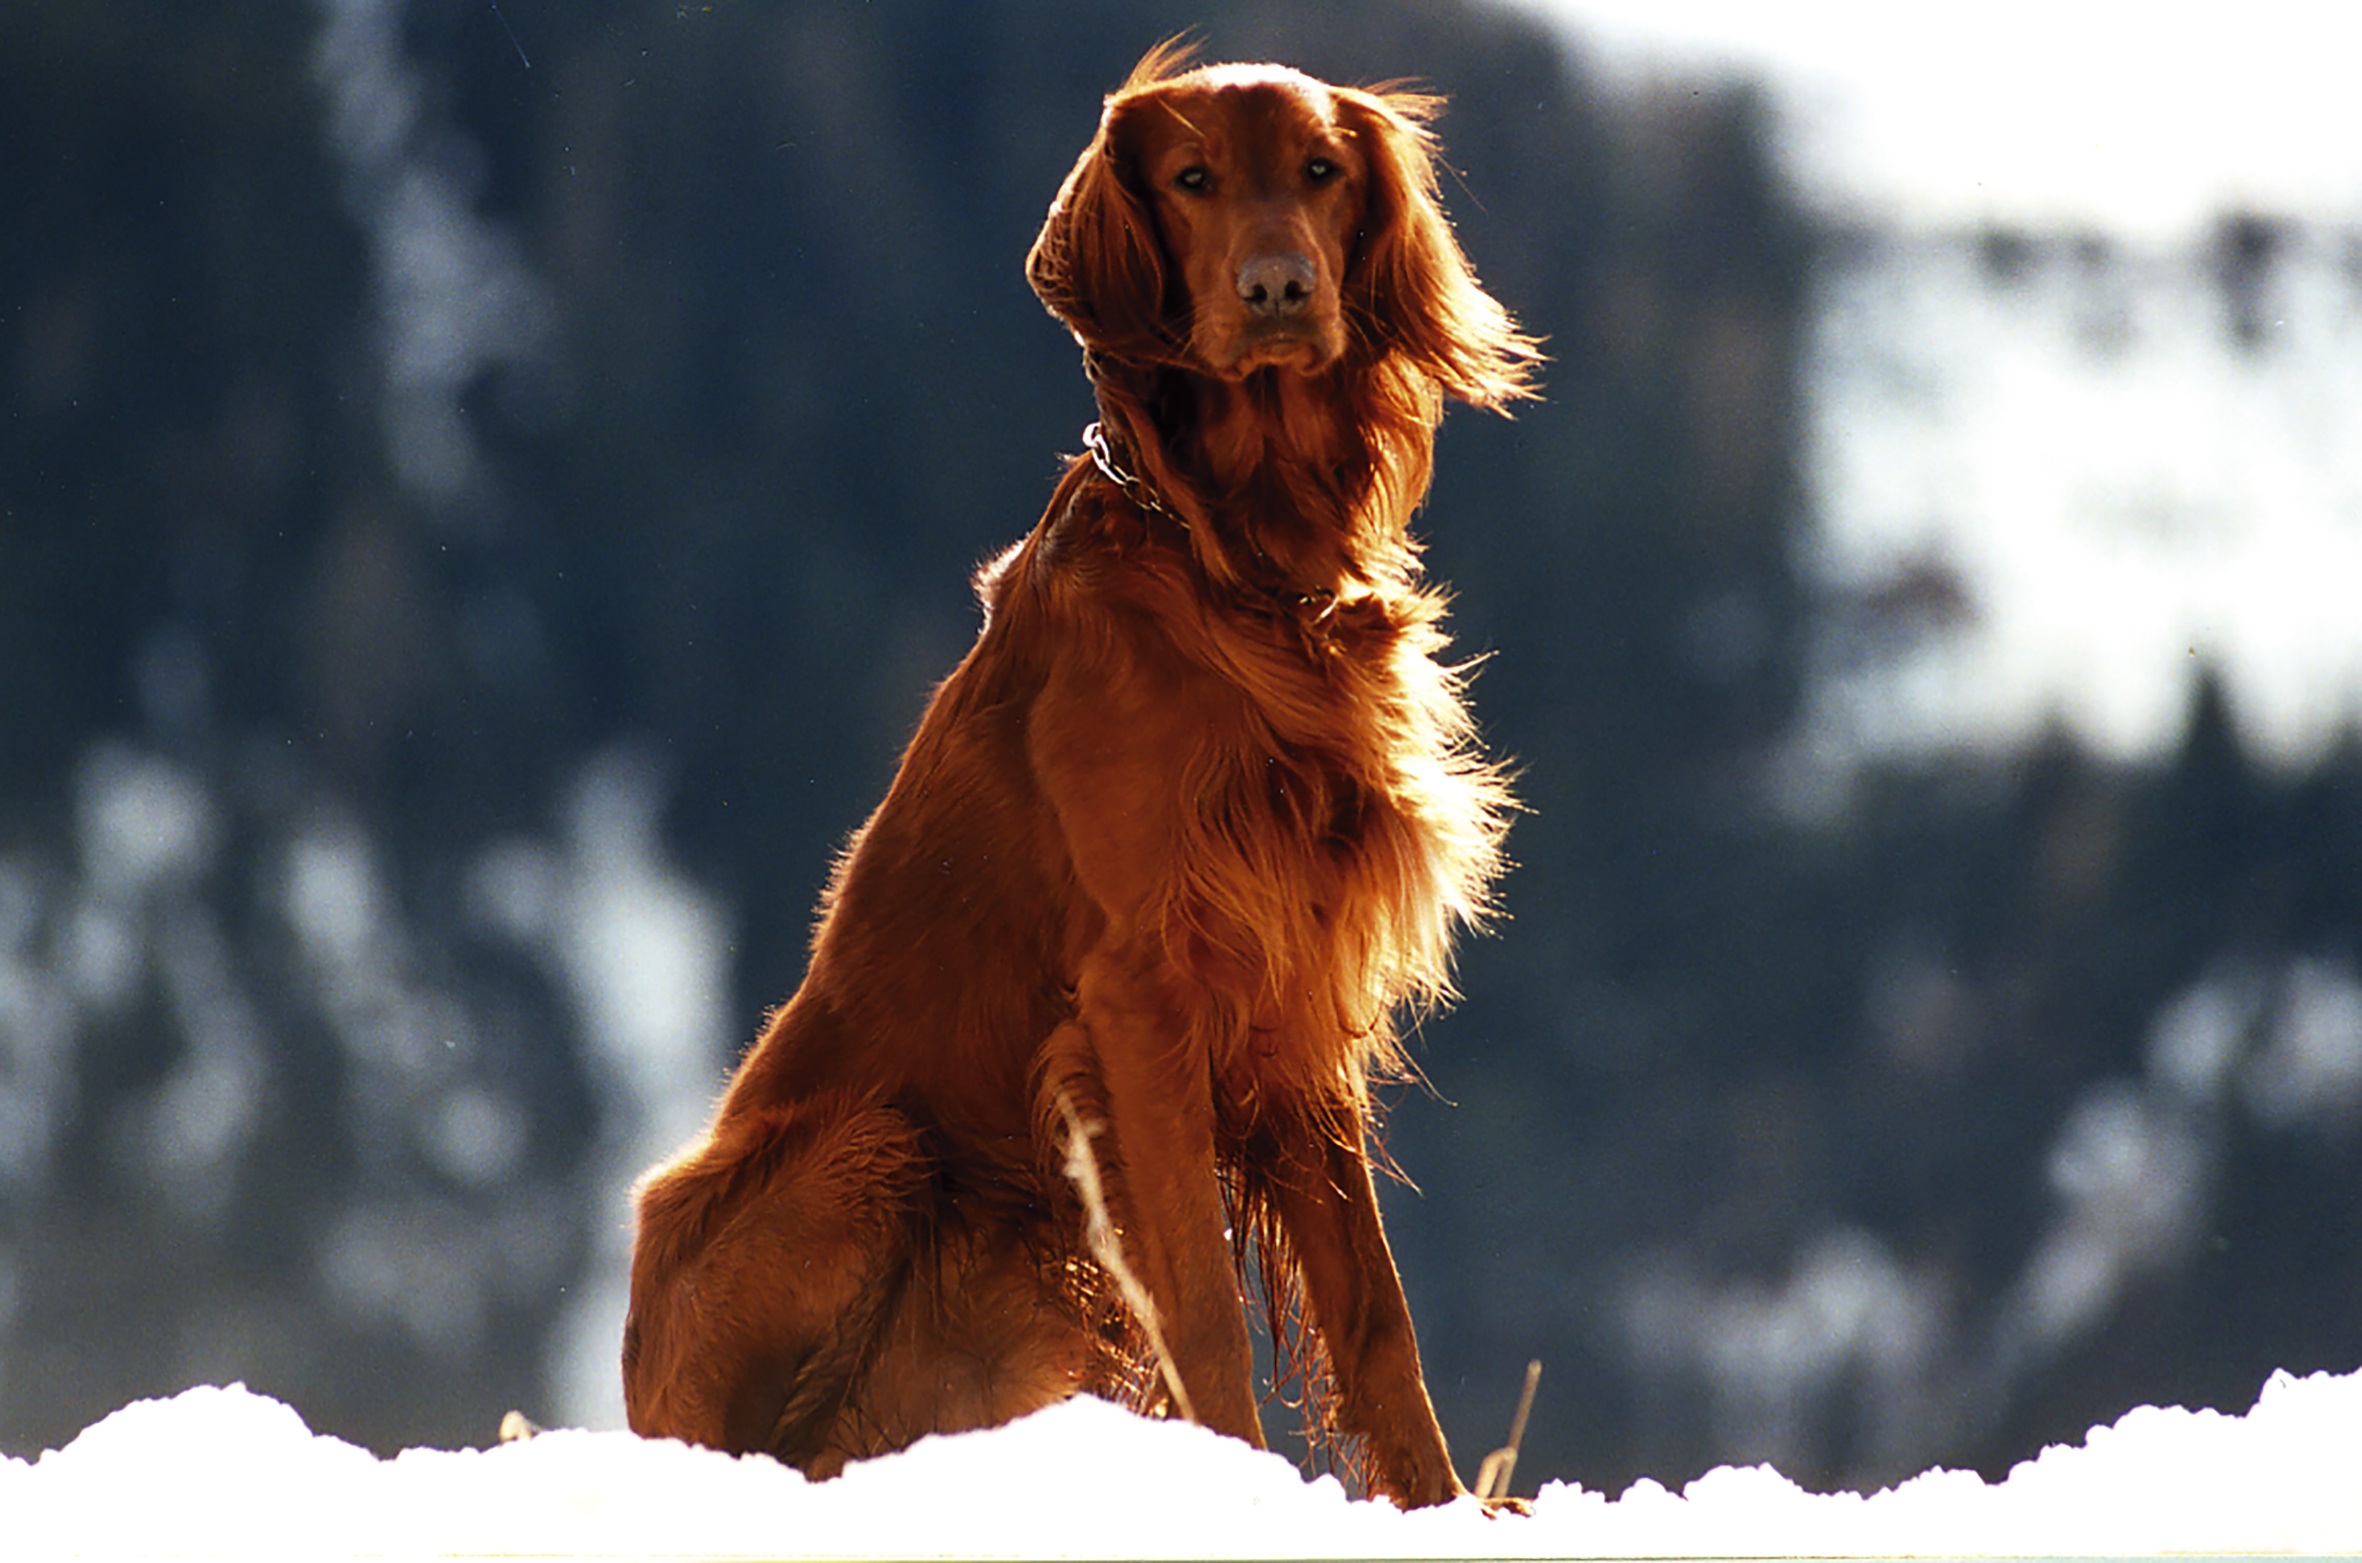
dog, animal, pet, mammal, hunting dog, snout, vertebrate, dog breed, vizsla, setter, irish setter, dog like mammal, carnivoran, english cocker spaniel, nova scotia duck tolling retriever, field spaniel, companion dog, sporting group